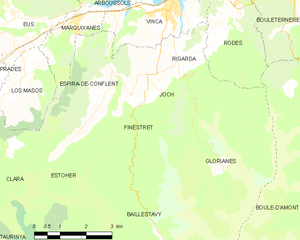
Finestret
Kort over kommunen
Kort over kommunen
Finestret er en by og kommune i departementet Pyrénées-Orientales i Sydfrankrig.